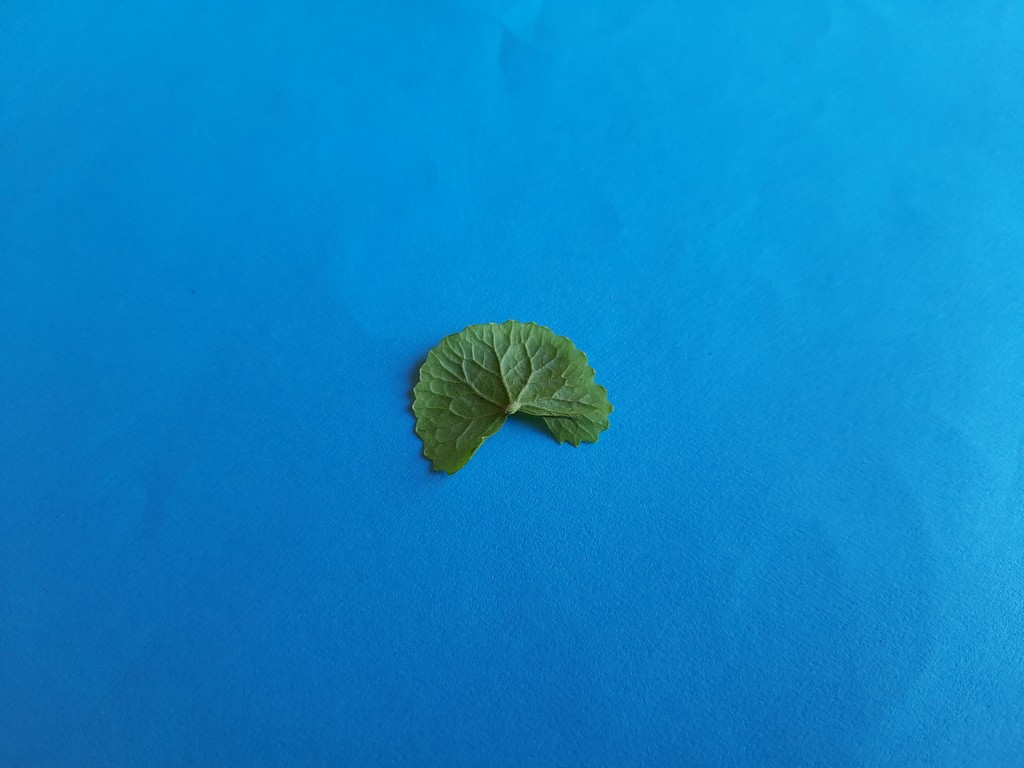
Label: Healthy